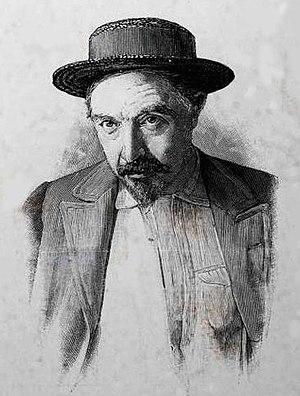
J.-H. Rosny aîné. Détail de la une de L'Illustration du samedi 1er août 1896, n° 2788 (54e année) dépeignant les huit membres de l'académie des Goncourt.